Skeletal animation

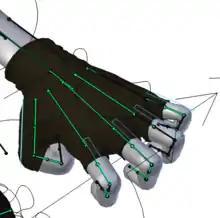
Joints or bones (in green) used to pose a hand. In practice, the joints themselves are often hidden and replaced by more user-friendly objects or simply toggled invisible. In this example from the open source project Blender, these "handles" (in blue) have been scaled down to bend the fingers. The joints are still controlling the deformation, but the animator only sees the handles.

Skeletal animation or rigging is a technique in computer animation in which a character (or other articulated object) is represented in two parts: a polygonal or parametric mesh representation of the surface of the object, and a hierarchical set of interconnected parts (called joints or bones, and collectively forming the skeleton), a virtual armature used to animate (pose and keyframe) the mesh. While this technique is often used to animate humans and other organic figures, it only serves to make the animation process more intuitive, and the same technique can be used to control the deformation of any object—such as a door, a spoon, a building, or a galaxy. When the animated object is more general than, for example, a humanoid character, the set of "bones" may not be hierarchical or interconnected, but simply represent a higher-level description of the motion of the part of mesh it is influencing.